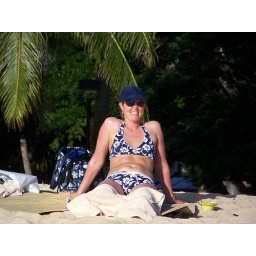
Not in her winter coat, but using a beach towel for a blanket.